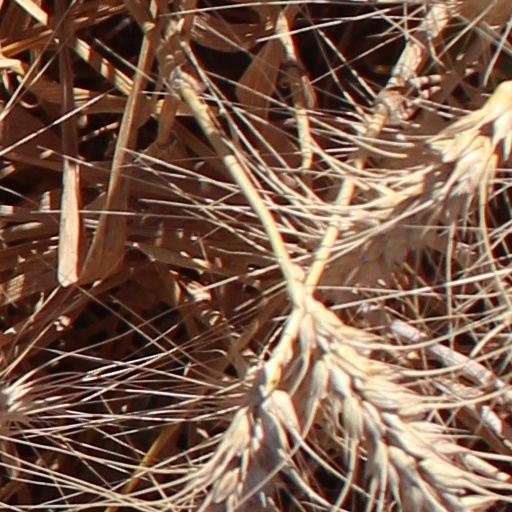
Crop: wheat